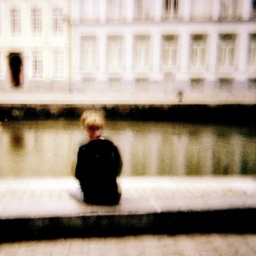
noon in Ghent, young man sitting by the river